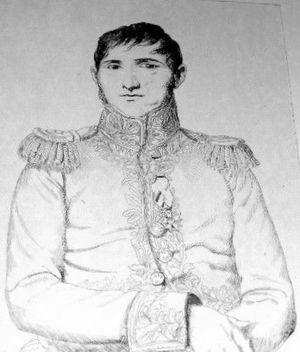
Général baron Jean-Baptiste Jeanin
Jean-Baptiste, baron Jeanin, né le 22 janvier 1769 à Lanéria, mort le 2 mai 1830 à Saulieu, est un général français.